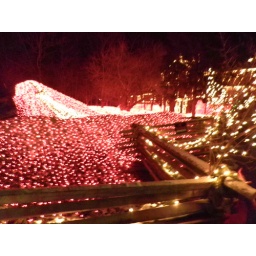
Fence and white &amp;quot;waterfall&amp;quot; lights surrounded by red ones.